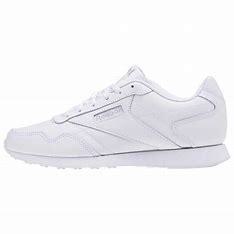
Brand: Reebok
Model: Royal Glide